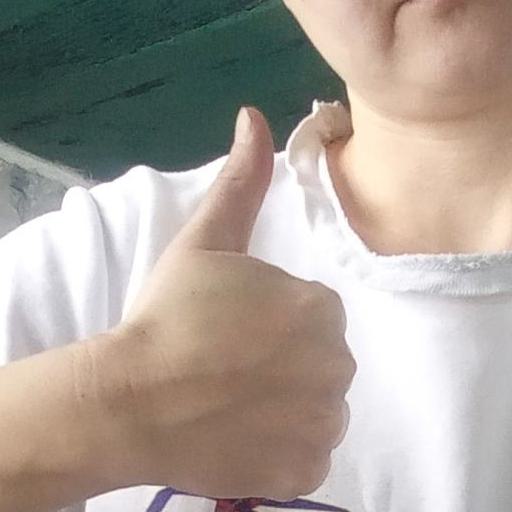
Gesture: like